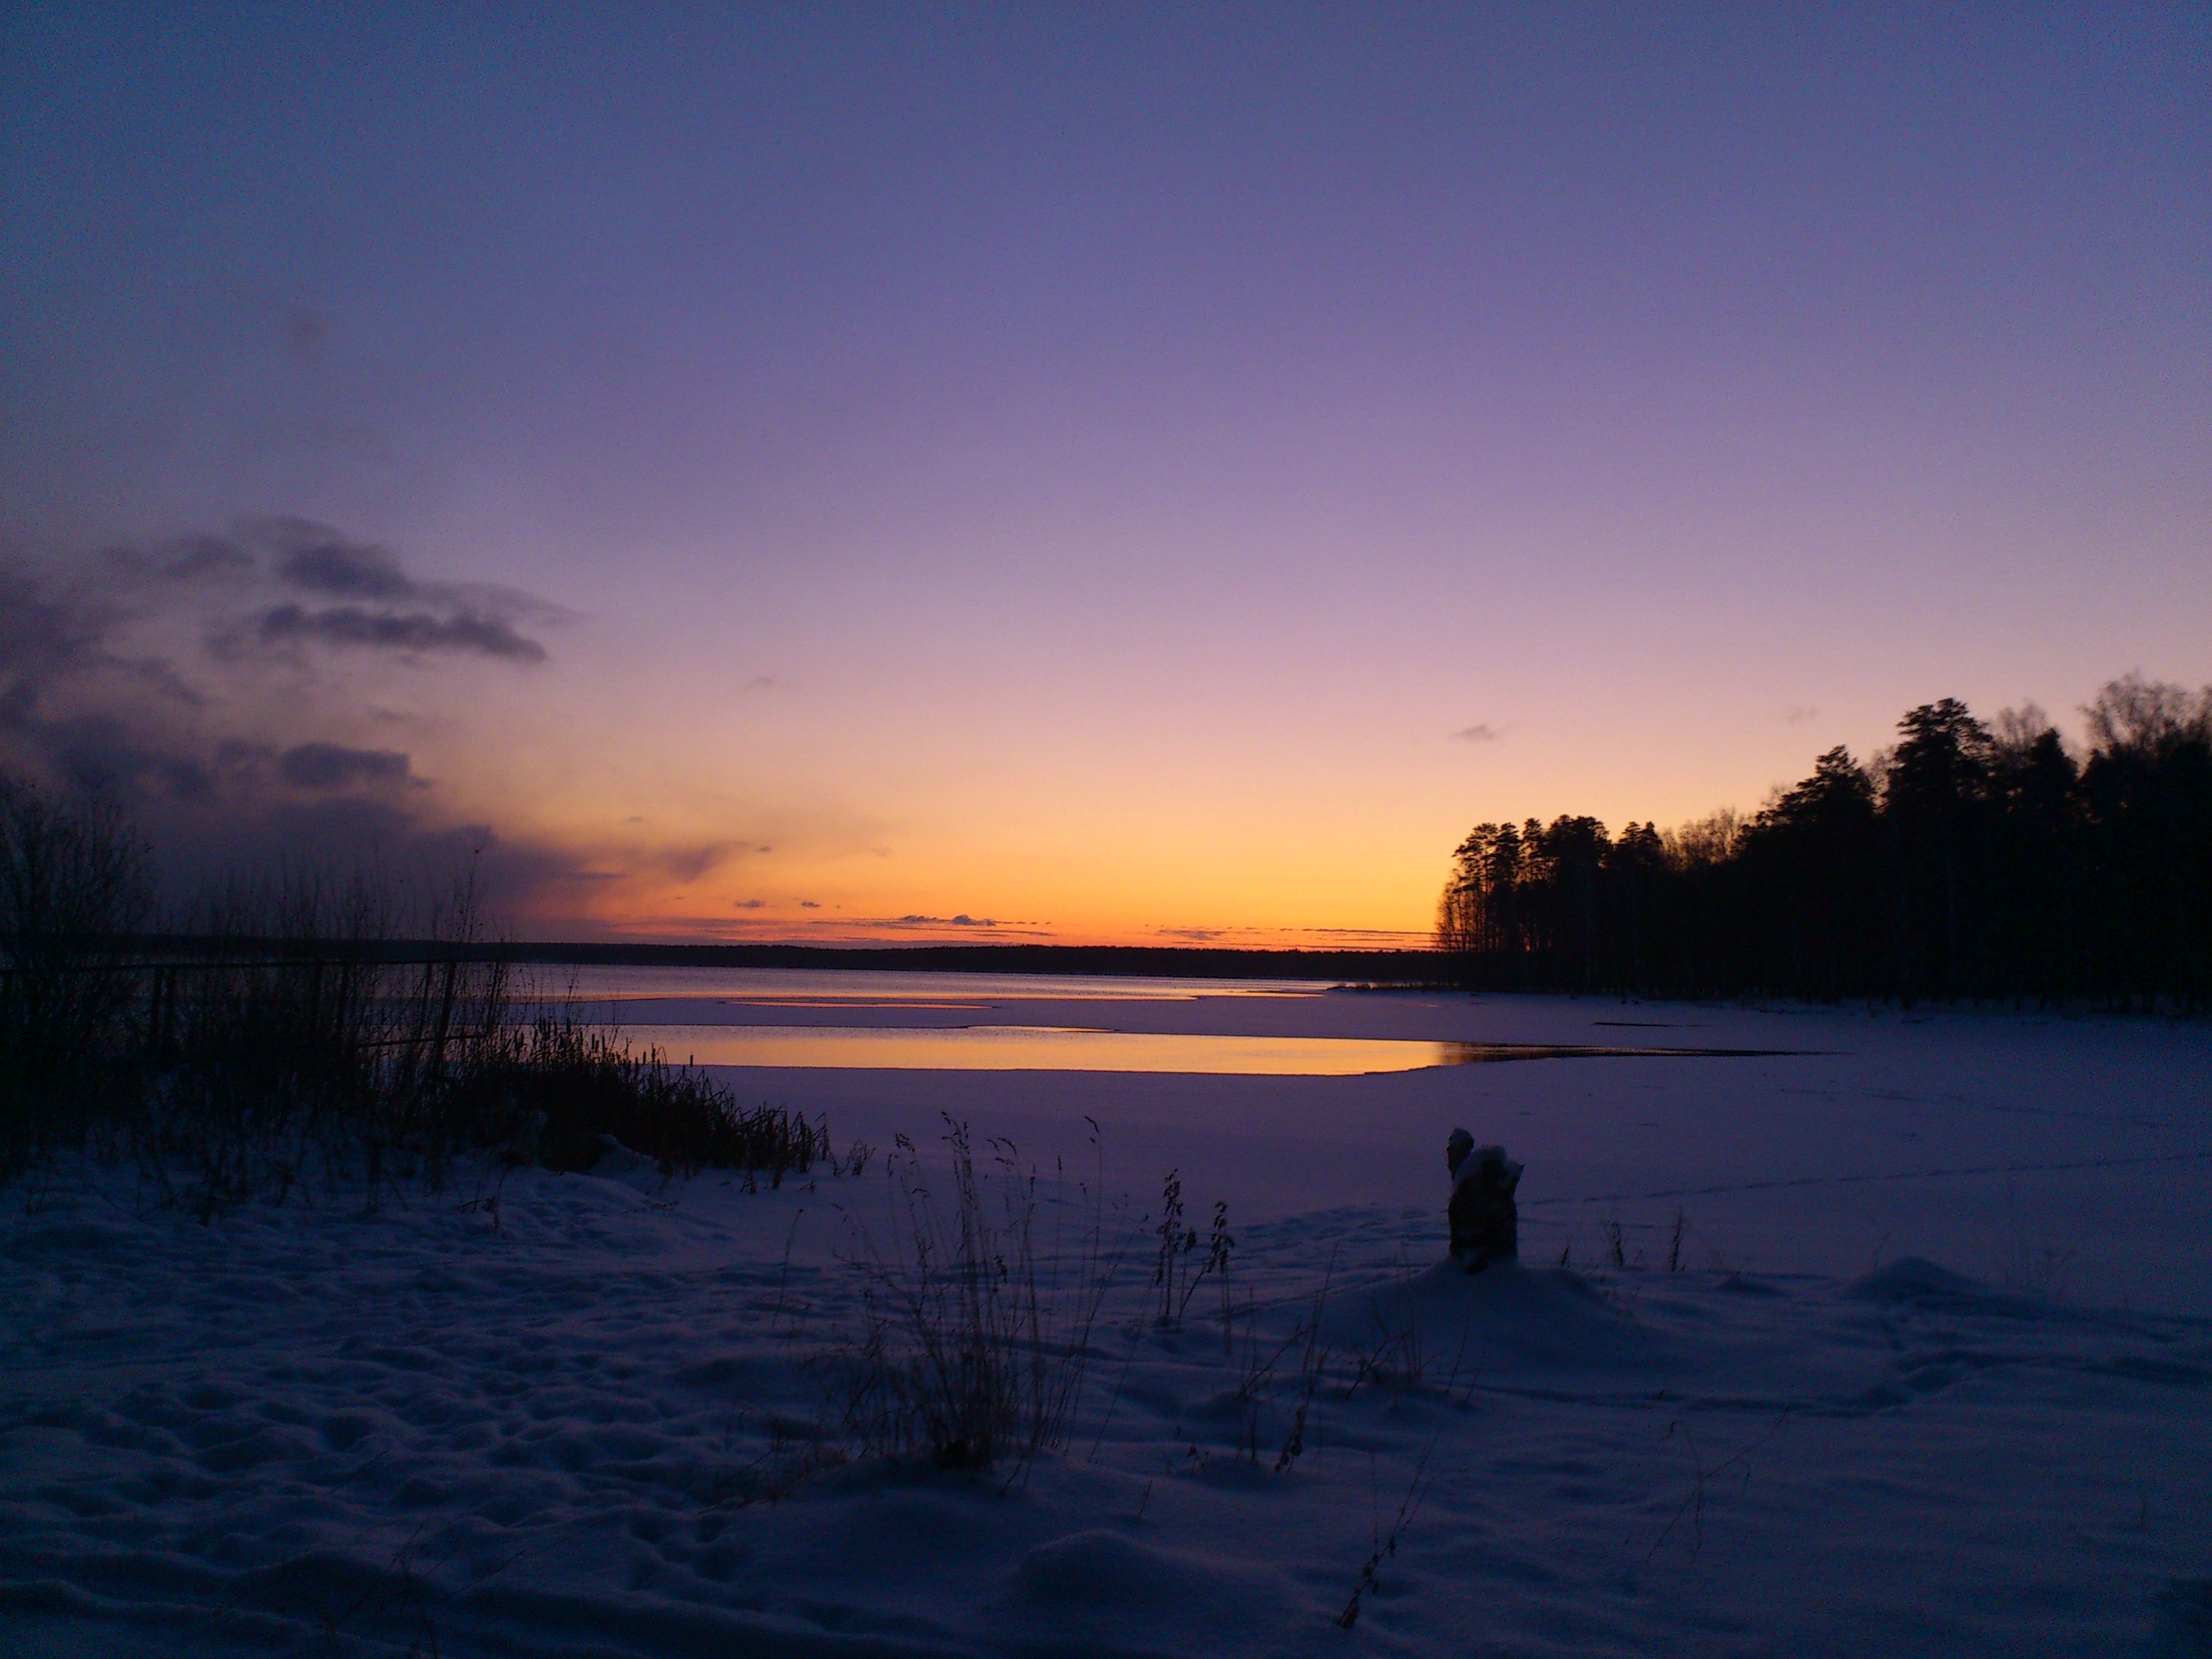
beach, landscape, sea, nature, horizon, snow, cold, winter, cloud, sky, sun, sunrise, sunset, sunlight, morning, shore, lake, dawn, atmosphere, river, dusk, evening, reflection, silence, body of water, loch, afterglow, winter day, early morning, at dawn, atmospheric phenomenon